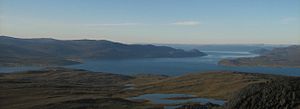
Repparfjorden
Panorama fra Nussirtind med Repparfjorden til højre. Til venstre Kvalsundet.
Panorama fra Nussirtind med Repparfjorden til højre. Til venstre Kvalsundet.
Repparfjorden er en fjord i Kvalsund kommune i Troms og Finnmark fylke i Norge. Den ligger sydøst for Kvaløya ved Kvalsundet og byen Kvalsund. Fjorden har indløb mellem Tappen i sydvest og bygden Klubbukt i nordøst, og går 13 kilometer mod sydøst til Oldernes i bunden af fjorden, hvor Repparfjordelven løber ud.